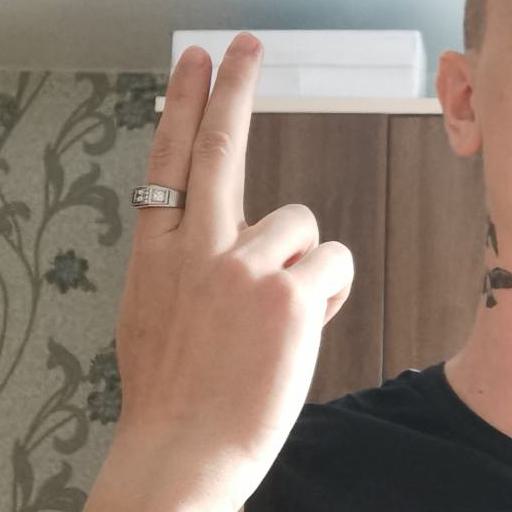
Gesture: two_up_inverted